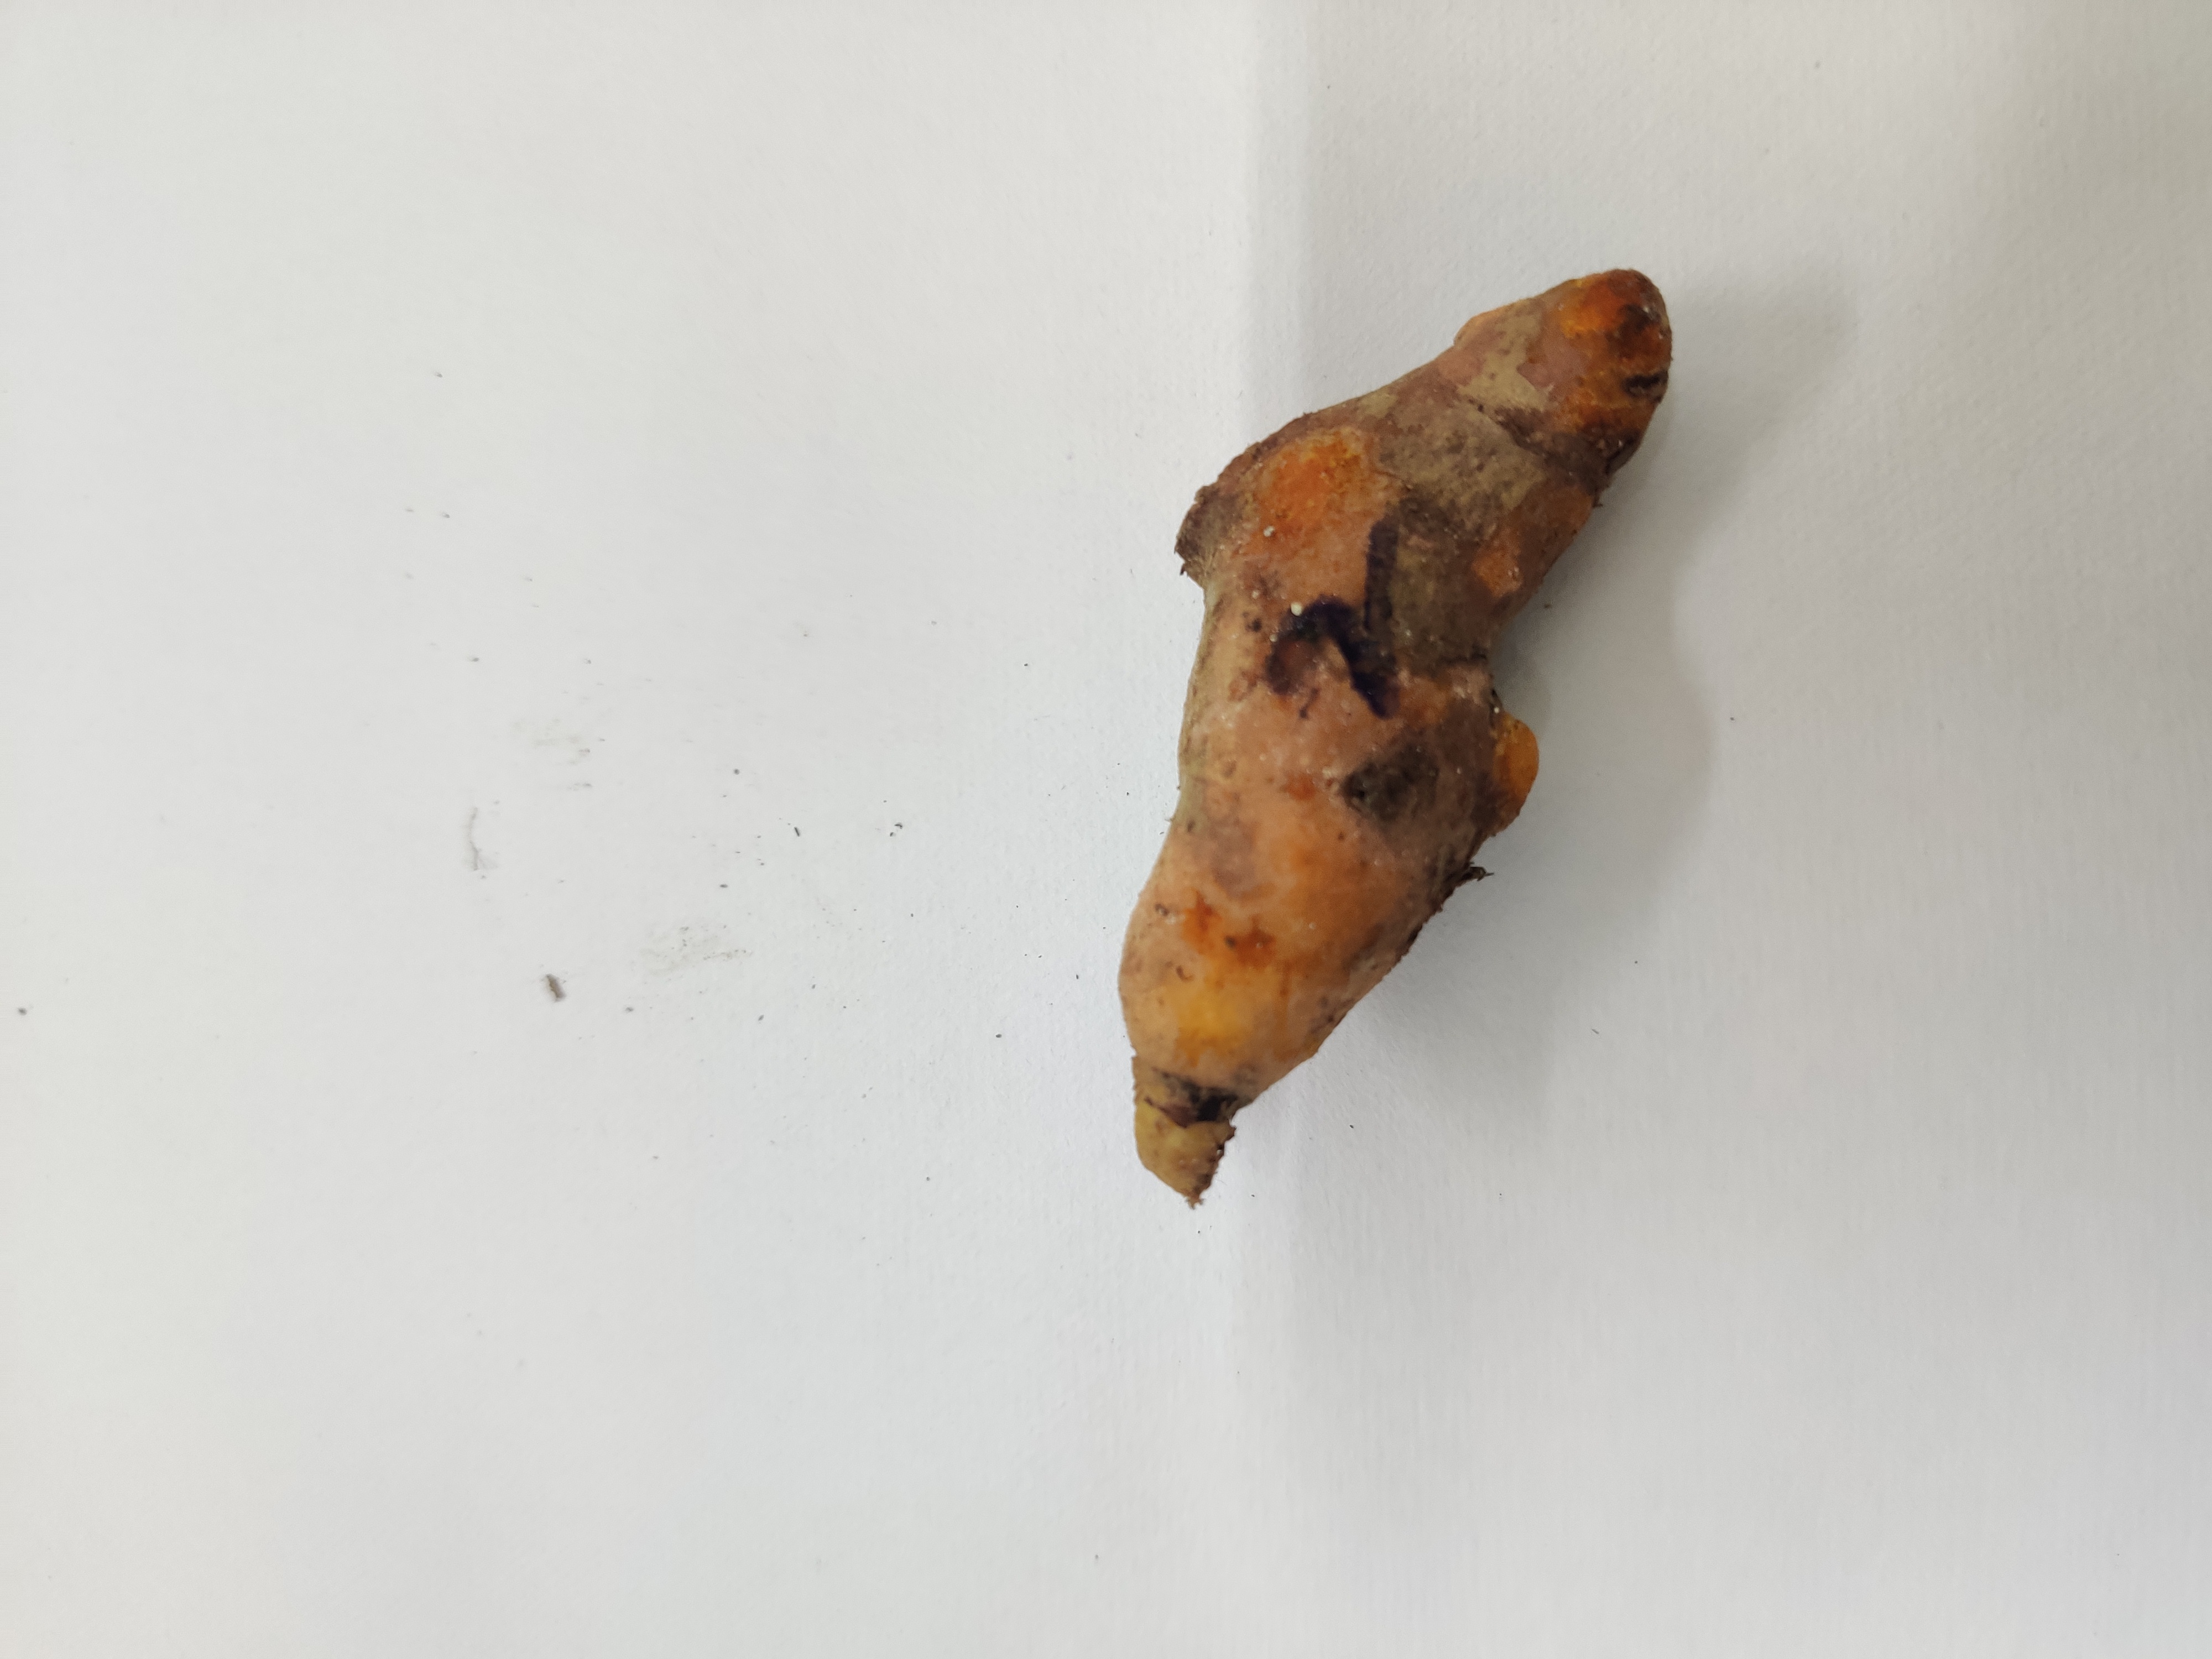
Crop: Turmeric
Condition: Fresh